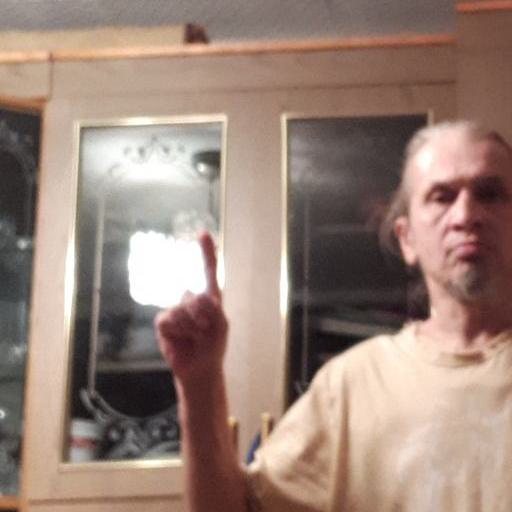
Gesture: one